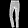
Label: Trouser